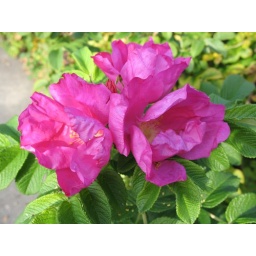
A beach rose (Rosa Rugosa) still blooming in October. In the bank parking lot.